Joint Support and Enabling Command

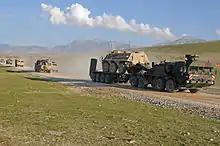
Joint Support and Enabling Command is responsible for coordinating the reinforcement and subsequent sustainment of NATO forces during war

The JSEC was announced at the same time as Joint Force Command Norfolk, established to help protect maritime transport and sea lines of communication between North America and Europe; Its design is modeled after a Bundeswehr Joint Support Service Command.